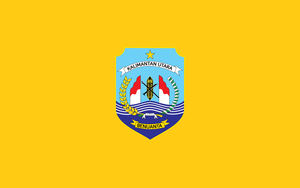
Le Kalimantan du Nord, en indonésien Kalimantan Utara est une province d'Indonésie située dans la partie indonésienne de l'île de Bornéo. Elle est limitée au sud par celle de Kalimantan oriental, à l'est par le détroit de Makassar, au nord par la frontière avec la Malaisie et à l'ouest par la frontière avec la Malaisie et la province de Kalimantan central. Sa capitale est Tanjung Selor.